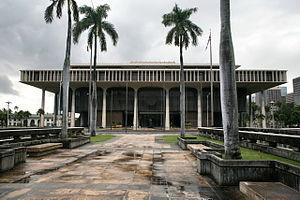
Cet article concerne les Capitoles des États-Unis à ne pas confondre avec les capitales des États-Unis où se trouvent ces bâtiments et le Capitole des États-Unis qui héberge le Congrès des États-Unis.